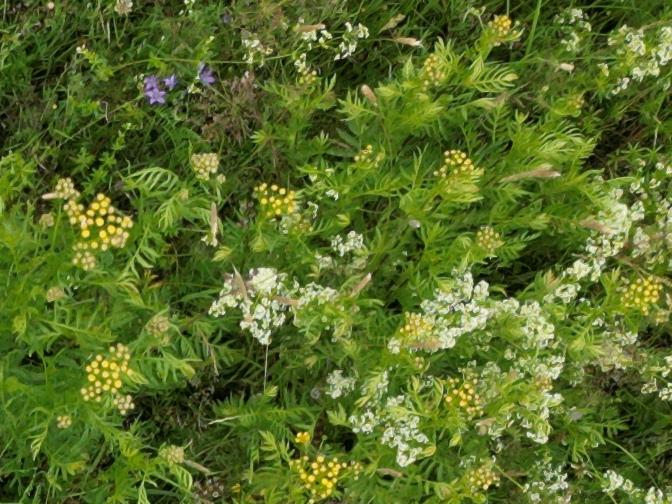
Flowers visible: yarrow flowers, yarrow flowers, yarrow flowers, yarrow flowers, yarrow flowers, yarrow flowers, yarrow flowers, yarrow flowers, yarrow flowers, yarrow flowers,  daisy flowers, yarrow flowers, yarrow flowers, yarrow flowers, yarrow flowers